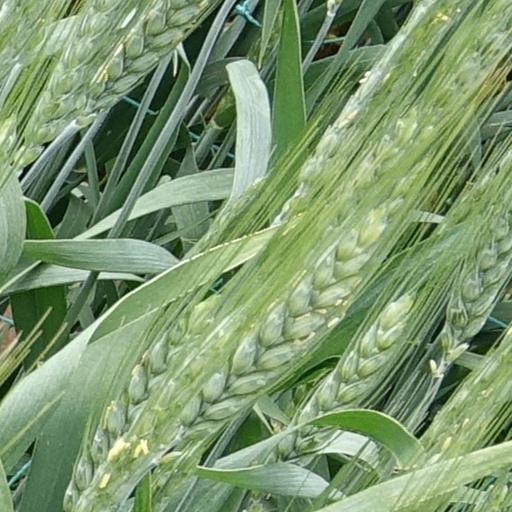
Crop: wheat